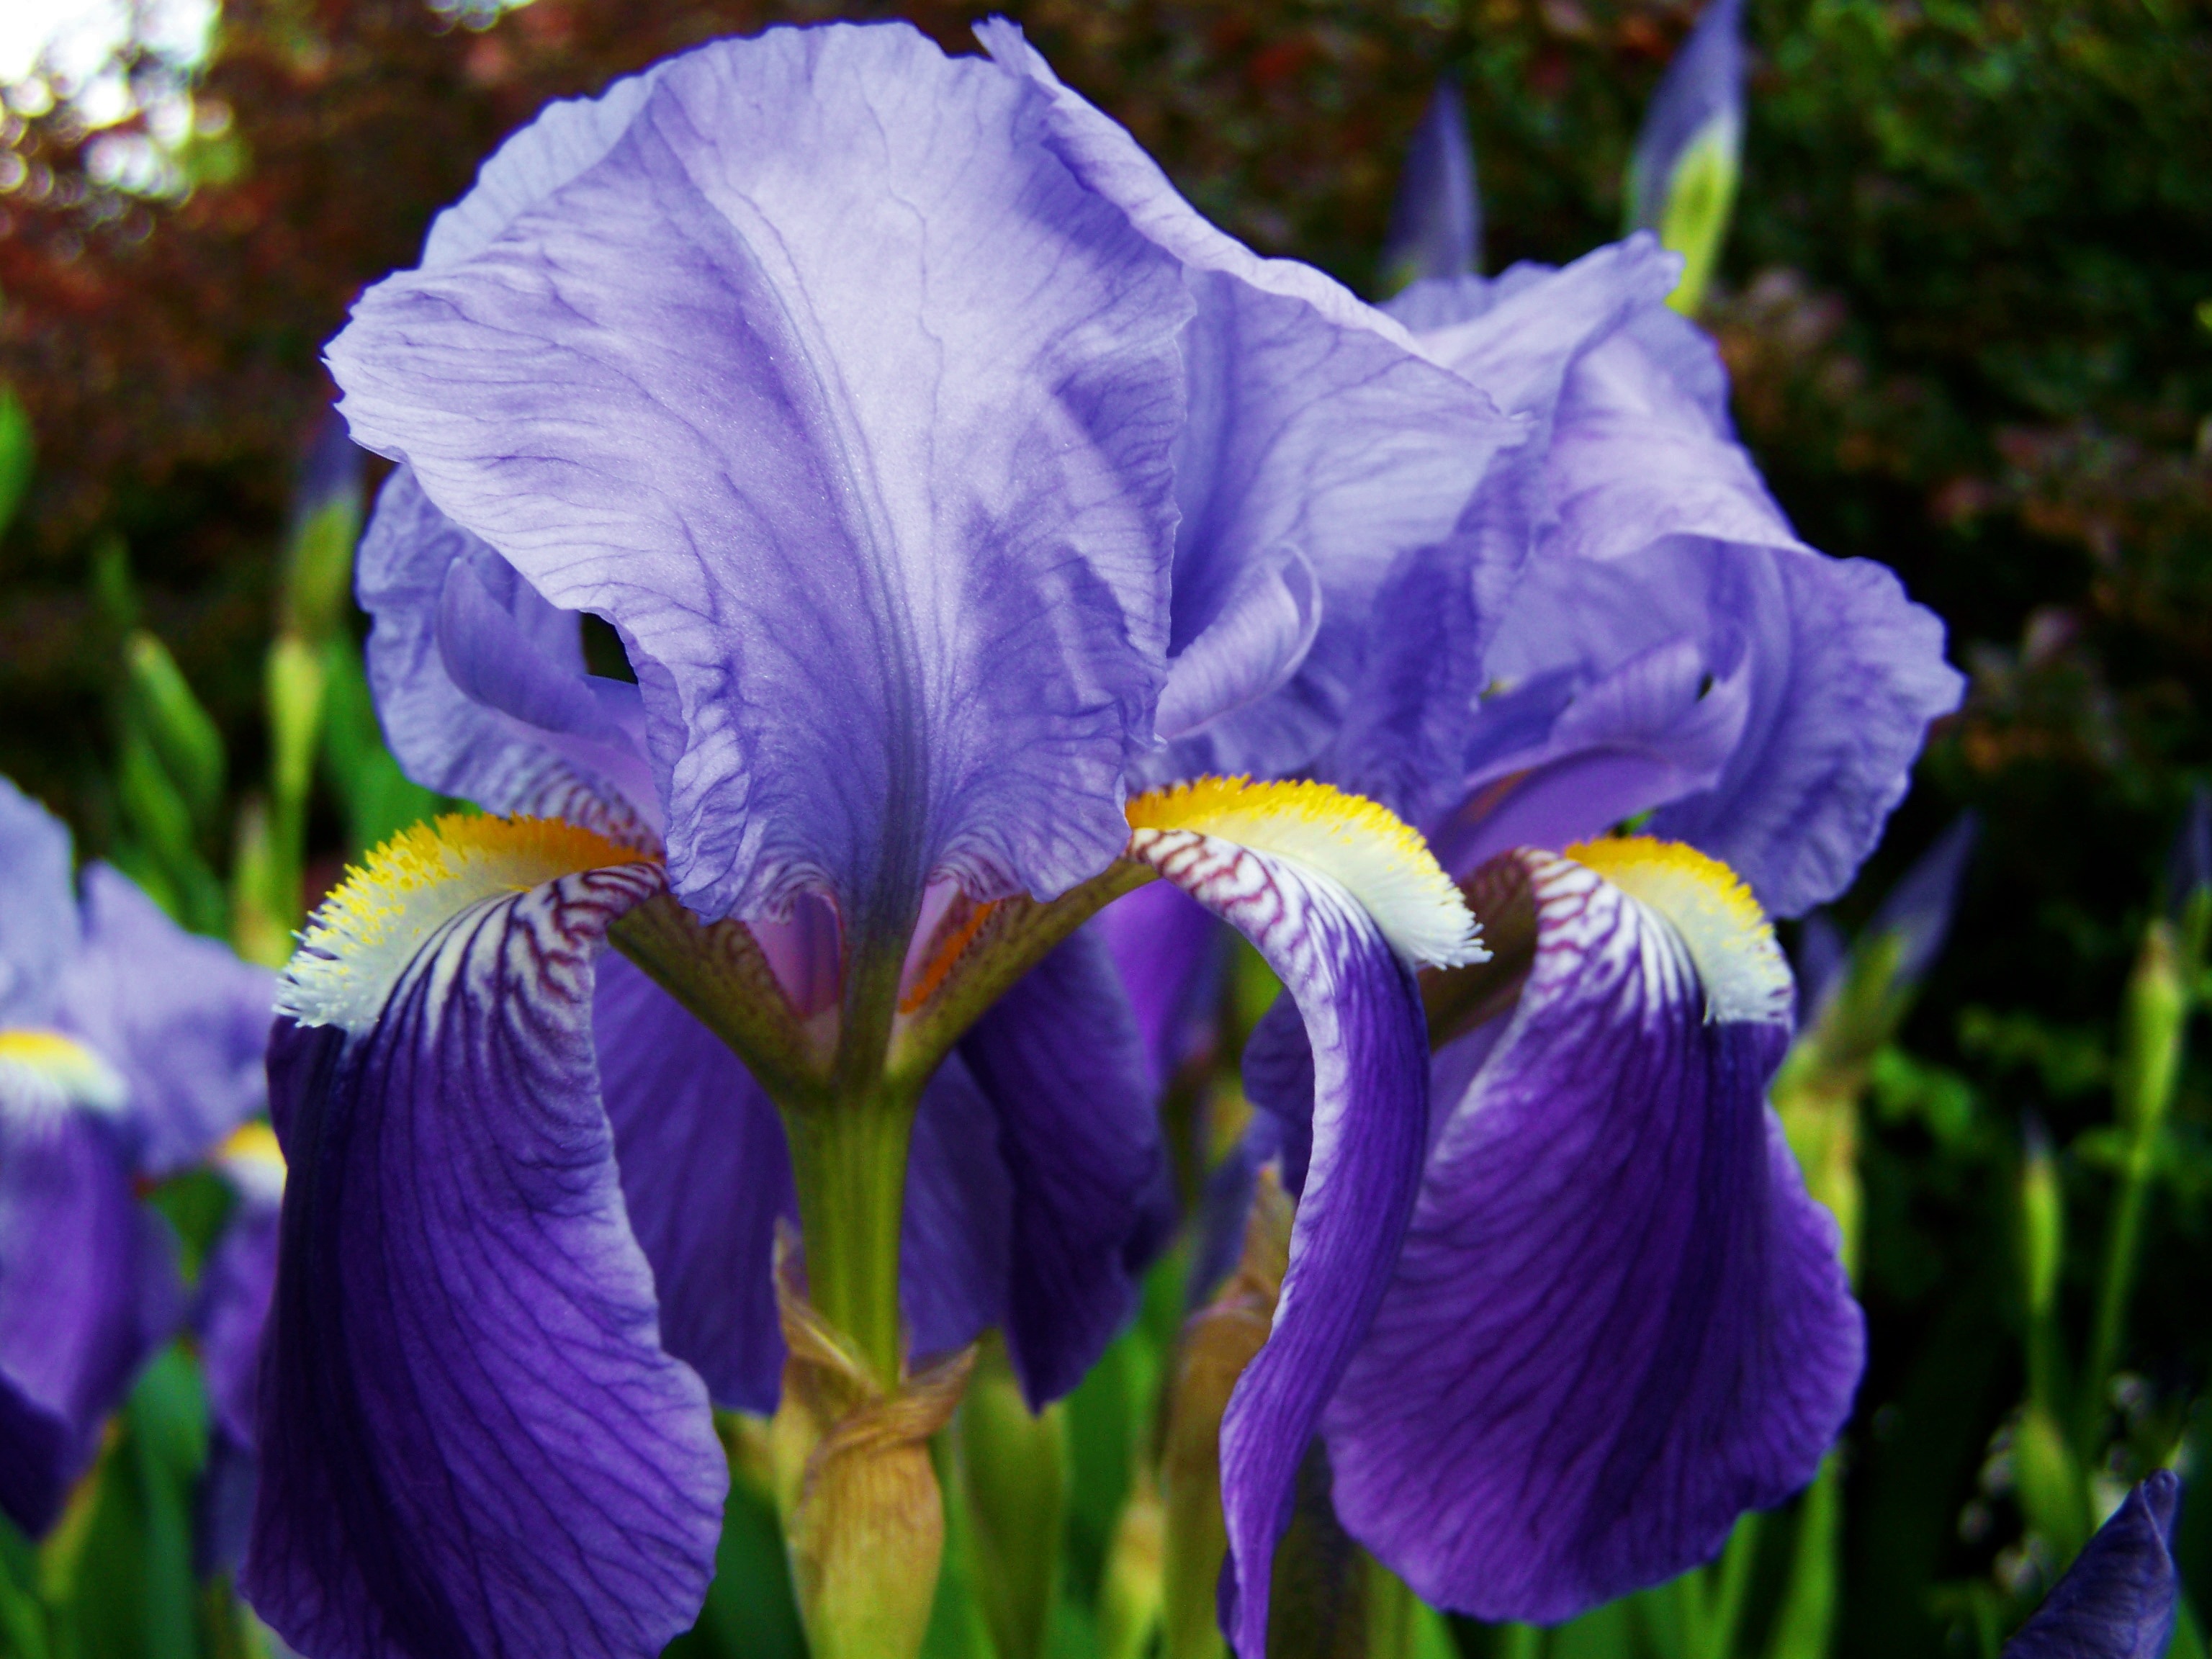
plant, flower, purple, petal, botany, flora, iris, eye, organ, flowering plant, fleur de lis, iris versicolor, land plant, iris family, bluish violet flower spring